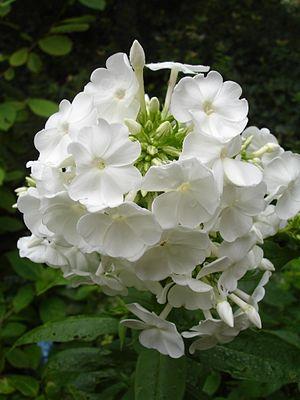
Le Phlox paniculé, aussi appelé phlox des jardins ou phlox vivace, est une plante à fleurs appartenant à la famille des Polemoniaceae et originaire de l'est des États-Unis.